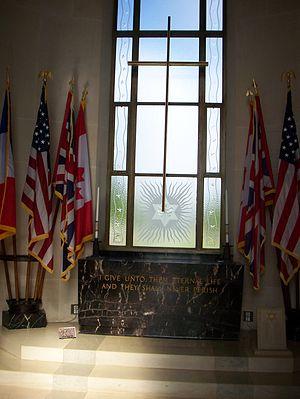
Mémorial Cimetière Colleville-sur-Mer - Intérieur de la Chapelle
Le cimetière américain de Colleville-sur-Mer est un cimetière militaire américain situé juste au-dessus de la plage dite d’Omaha Beach, dans la commune française de Colleville-sur-Mer sur l'un des sites du débarquement allié du 6 juin 1944.